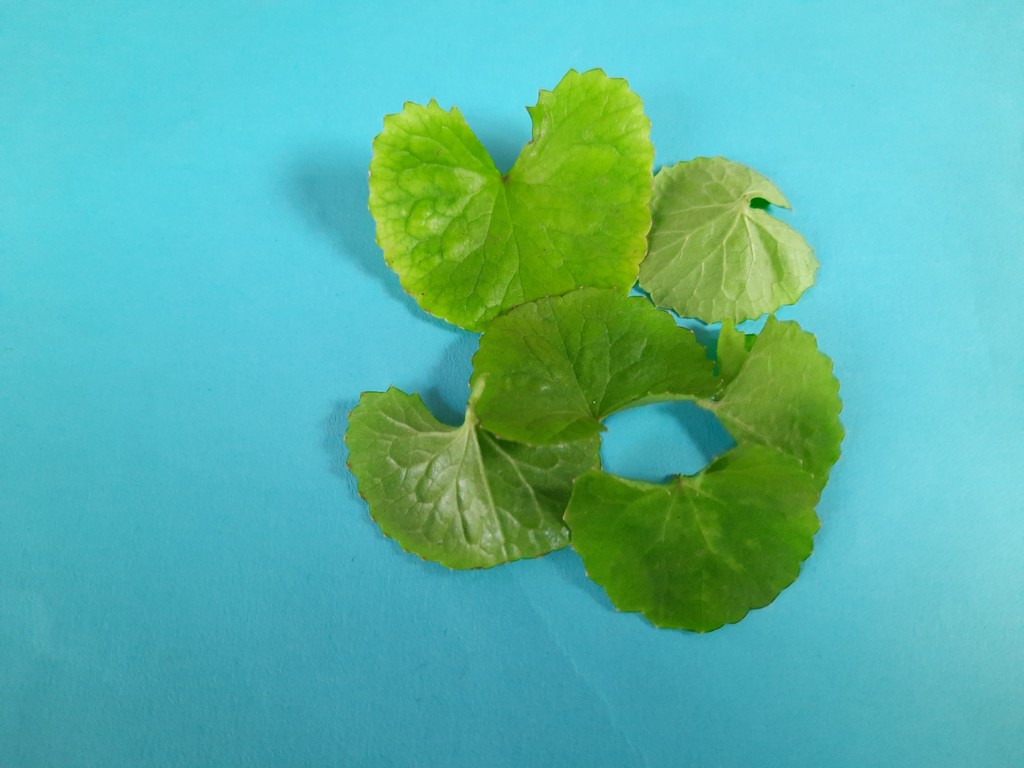
Label: Healthy